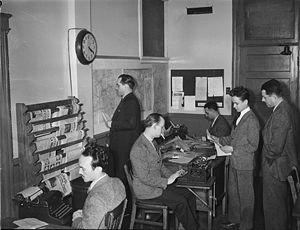
Quelques journalistes et deux rédacteurs devant leur machine à écrire dans la salle des nouvelles de Radio-Canada/CBC à Montréal (Canada).
Cet article traite des événements qui se sont produits durant l'année 1941 au Québec.
Le journalisme est l'activité qui consiste à recueillir, vérifier et éventuellement commenter des faits pour les porter à l'attention du public dans les médias en respectant une même déontologie du journalisme.